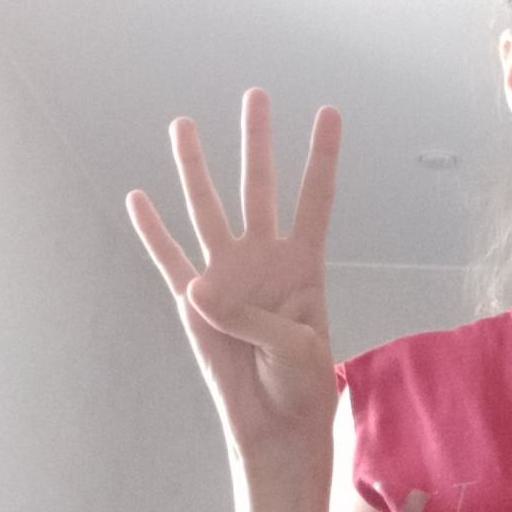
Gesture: four